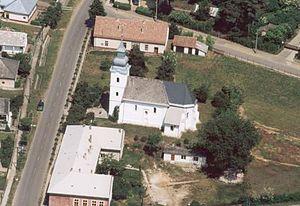
Ófehértó est un village et une commune du comitat de Szabolcs-Szatmár-Bereg en Hongrie.